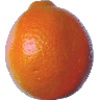
Label: Tangelo 1